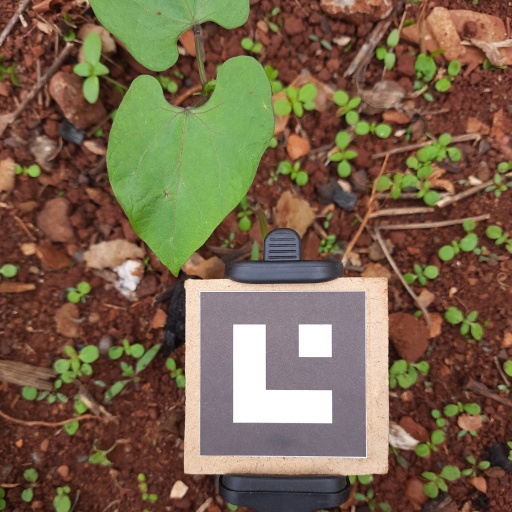
Observations: wavy surface, no eating holes, under cloudy sky